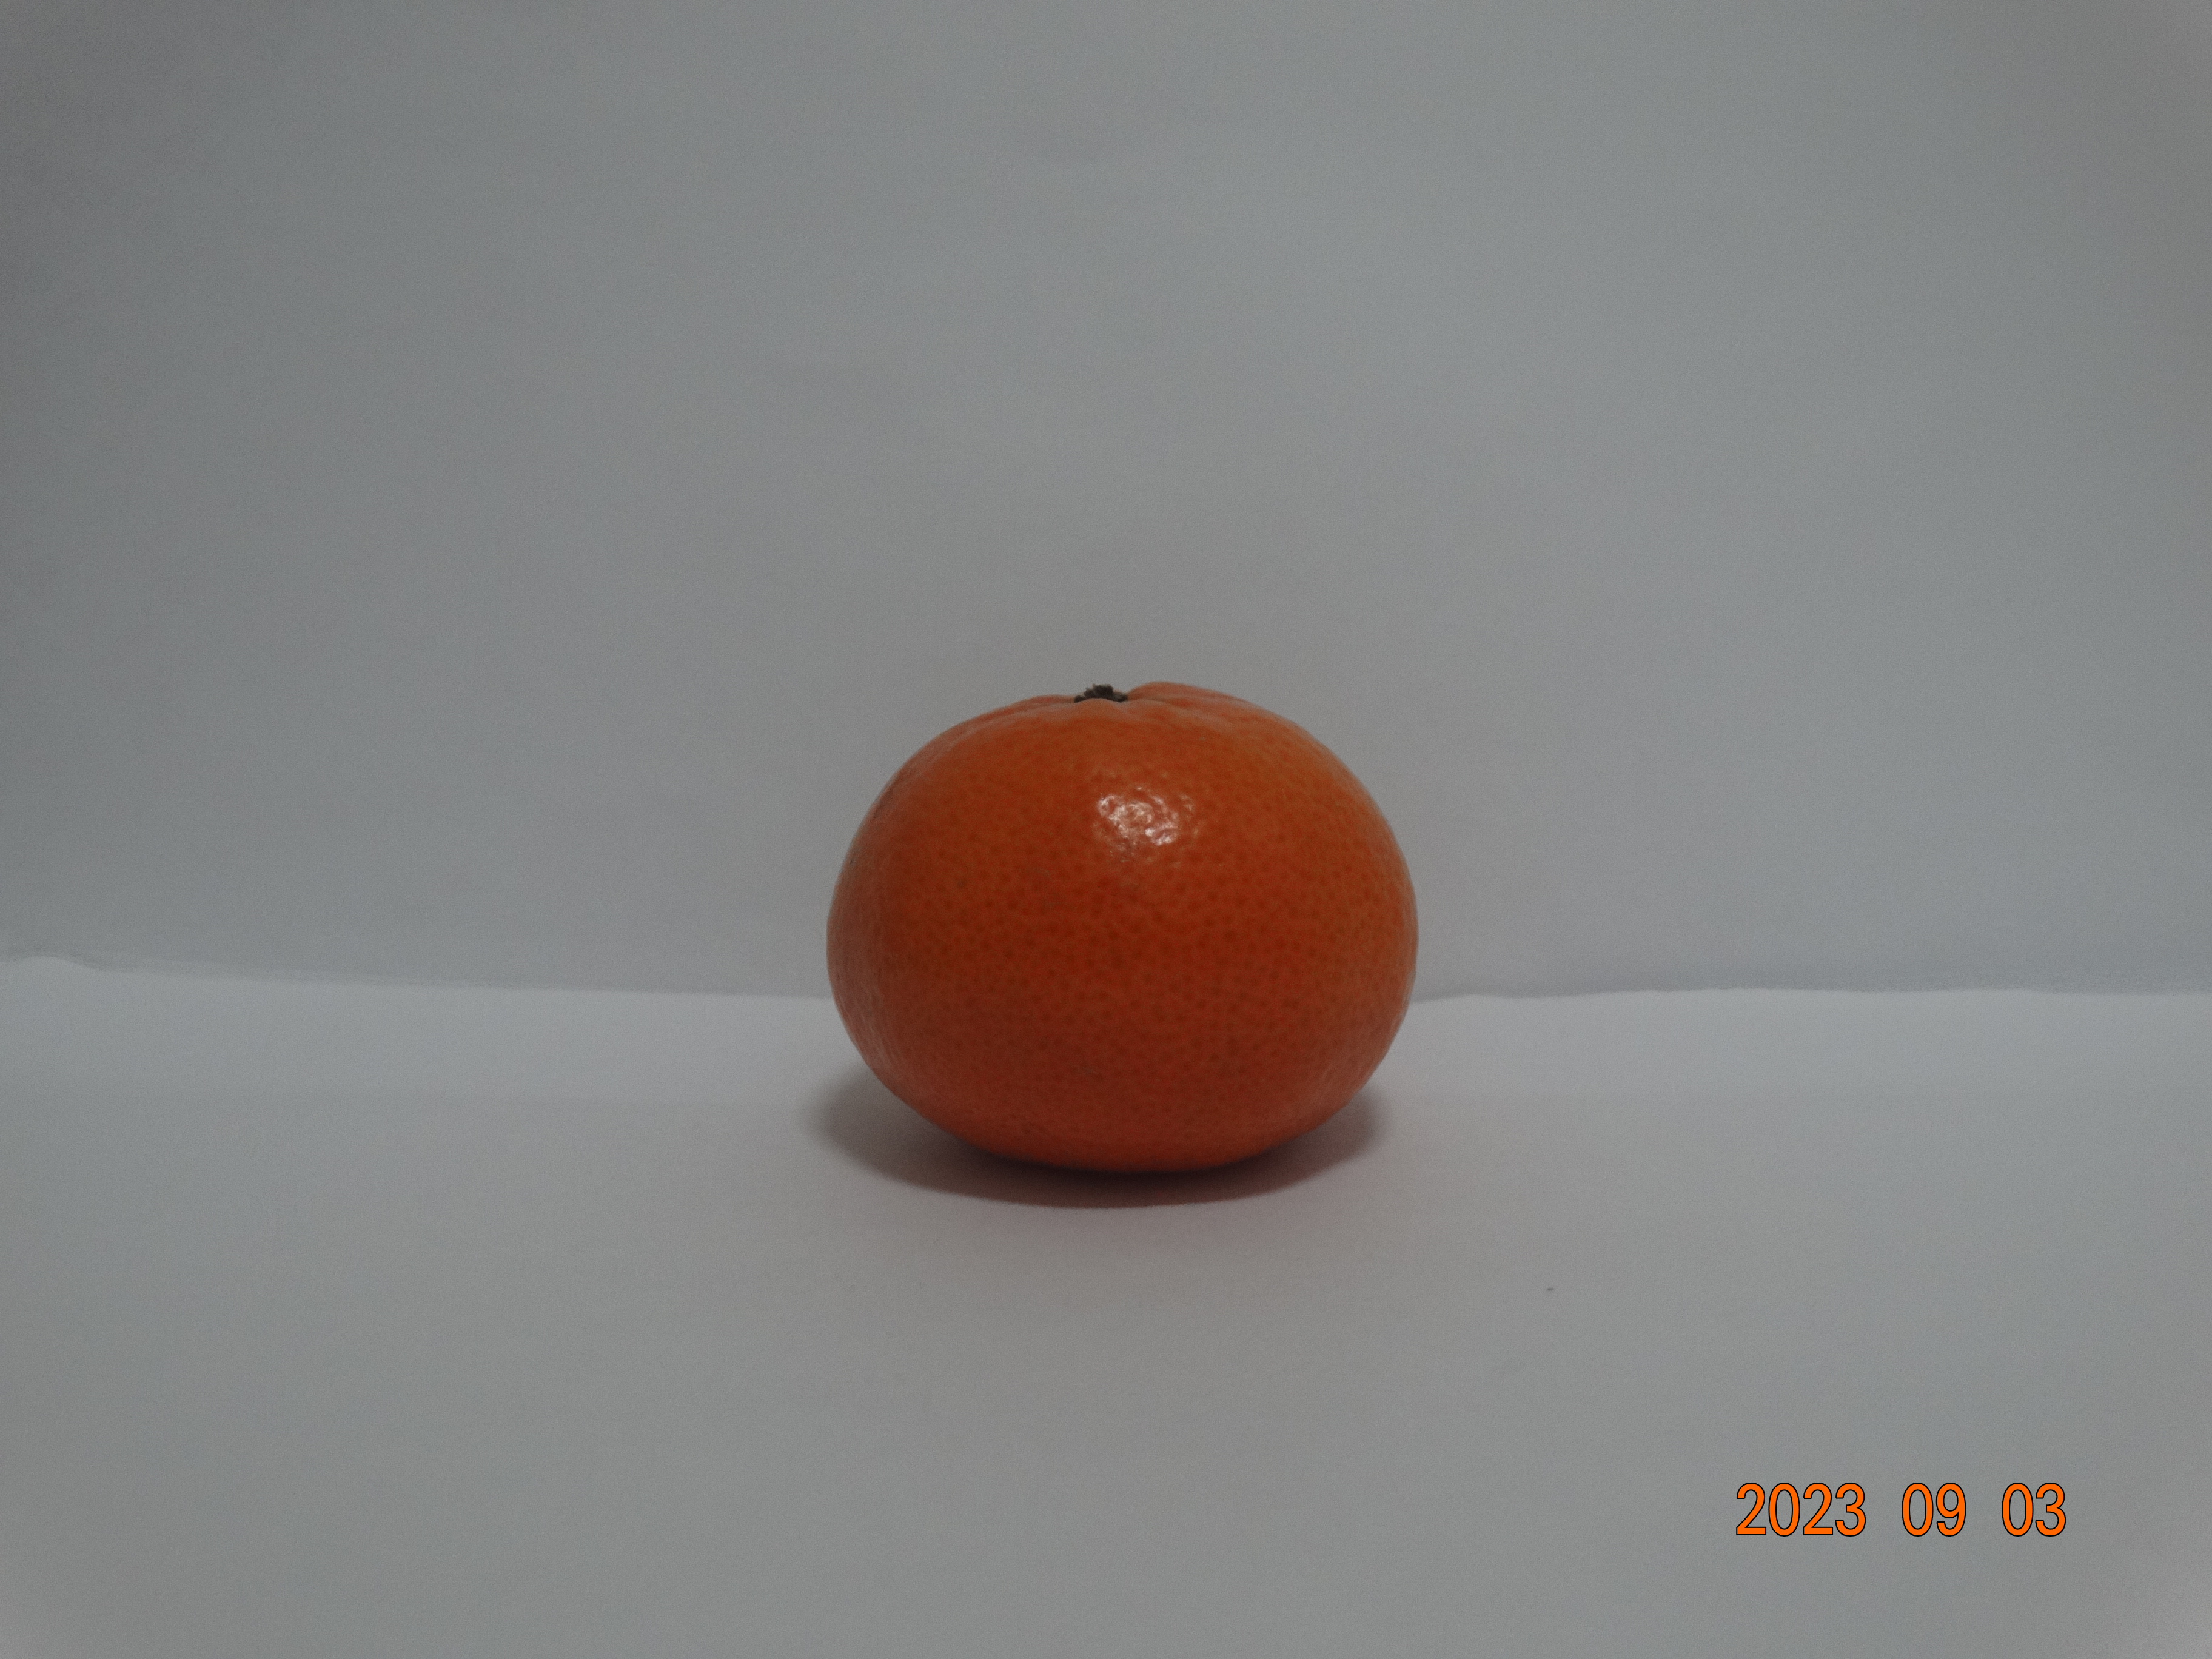
Citrus fruit variety: tangerine